Trocar

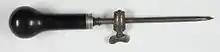
Trocar, c. 1850

Originally, doctors used trocars to relieve pressure build-up of fluids (edema) or gases (bloating). Patents for trocars appeared early in the 19th century, although their use dated back possibly thousands of years. By the middle of the 19th century, trocar-cannulas had become sophisticated, such as Reginald Southey's invention of the Southey tube.